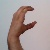
The image shows a hand gesture representing the letter 'C' in Indian Sign Language.